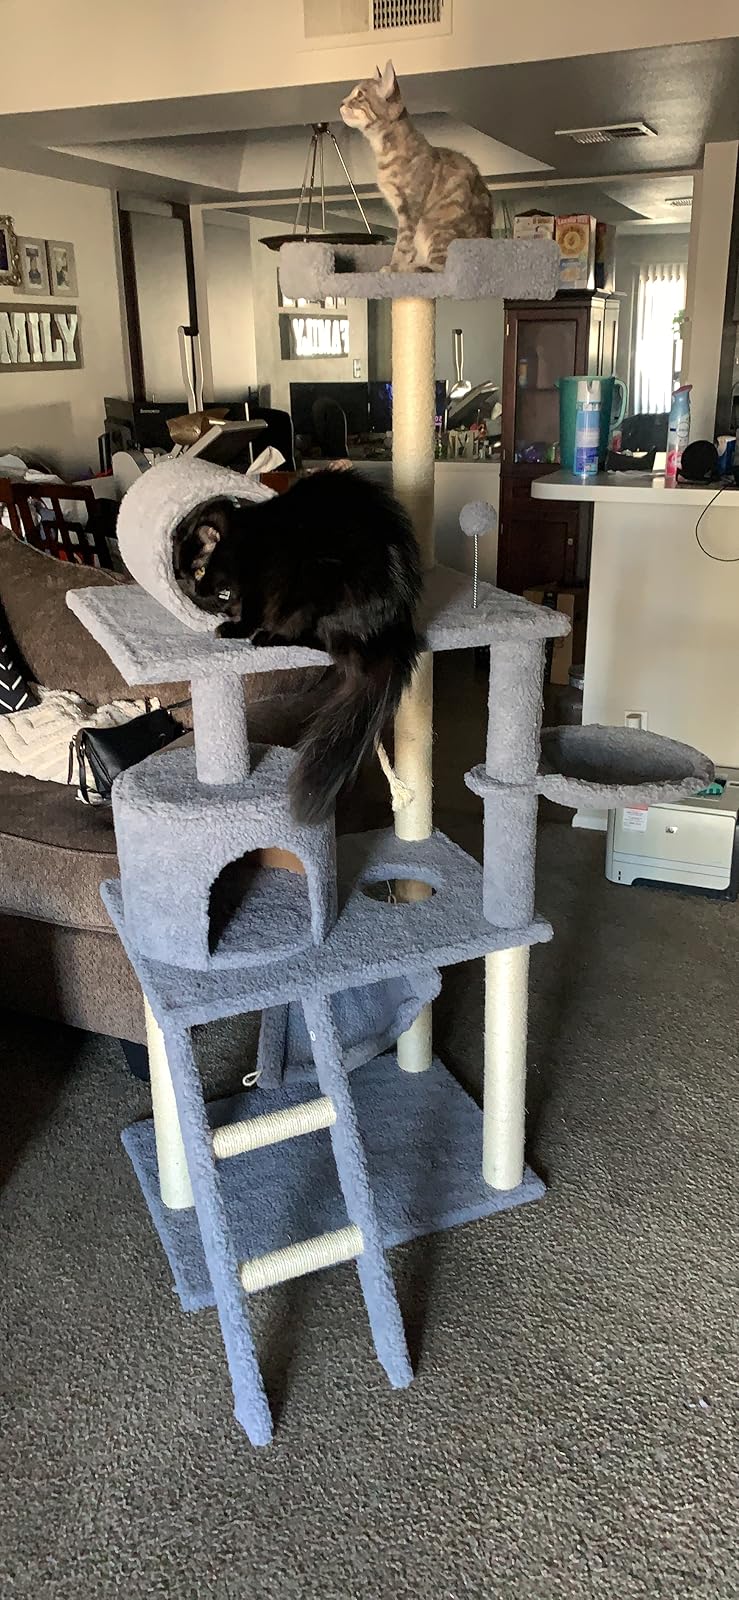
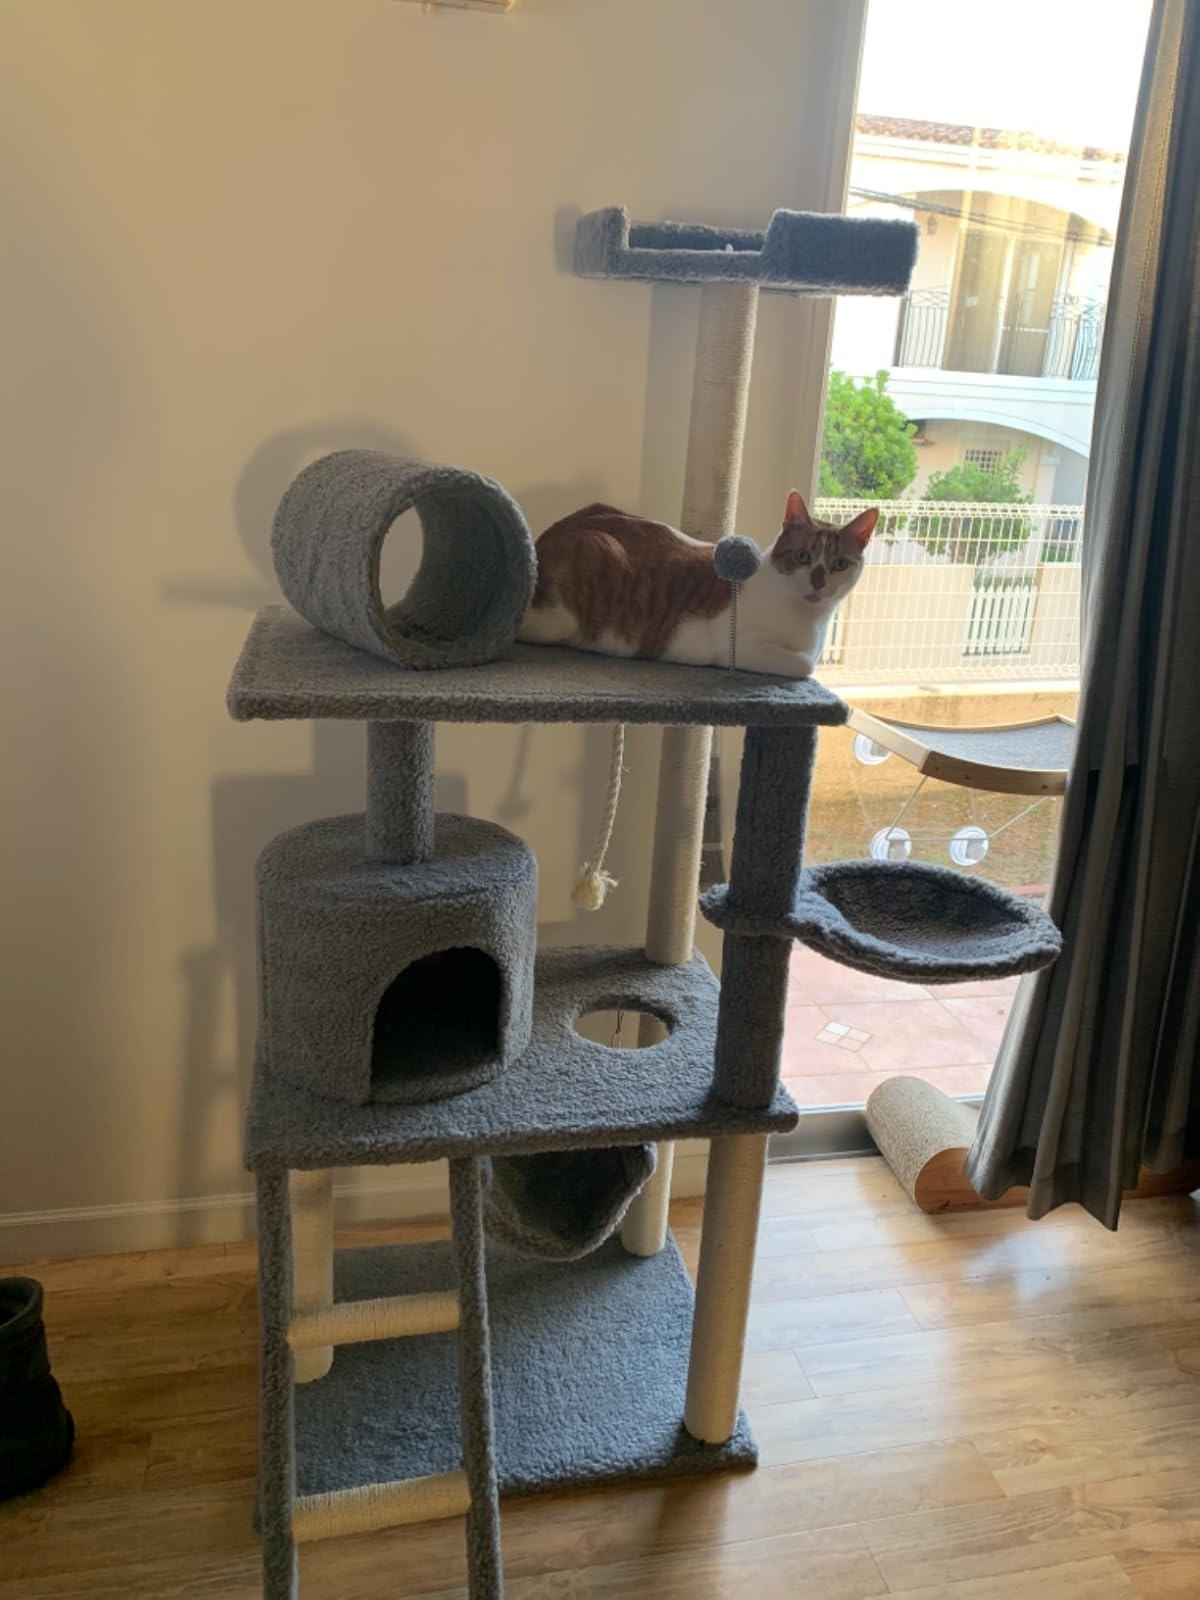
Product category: items_cat tree
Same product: yes